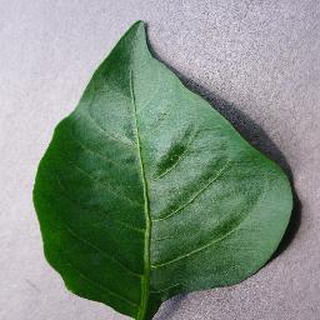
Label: healthy_bell_pepper